Edict of Fontainebleau

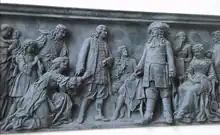
French Huguenots fleeing to Brandenburg

The Edict of Fontainebleau is compared by many historians with the 1492 Alhambra Decree ordering the Expulsion of the Jews from Spain and the Expulsion of the Moriscos in 1609 to 1614. All three are similar both as outbursts of religious intolerance ending periods of relative tolerance and in their social and economic effects. In practice, the revocation caused France to suffer a kind of early brain drain, as it lost many skilled craftsmen, including key designers such as Daniel Marot. Upon leaving France, Huguenots took with them knowledge of important techniques and styles, which had a significant effect on the quality of the silk, plate glass, silversmithing, watchmaking and cabinet making industries of those regions to which they relocated. Some rulers, such as Frederick Wilhelm, Duke of Prussia and Elector of Brandenburg, who issued the Edict of Potsdam in late October 1685, encouraged the Protestants to seek refuge in their nations. Similarly, in 1720 Frederick IV of Denmark invited the French Huguenots to seek refuge in Denmark, which they accepted, settling in Fredericia and other locations.